Kia Kee

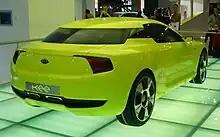
Rear end

The Kia Kee coupe concept was a compact, rear-driven, affordable production sports car, which was based on Hyundai recycled platform technology, it was first revealed at the 2007 Frankfurt Motor Show, in 2007. The Kee was heavily damaged while on its way to the LA Auto Show after it broke free of its cargo restraints and smashed its front end. It was shipped back to Italy for repairs.